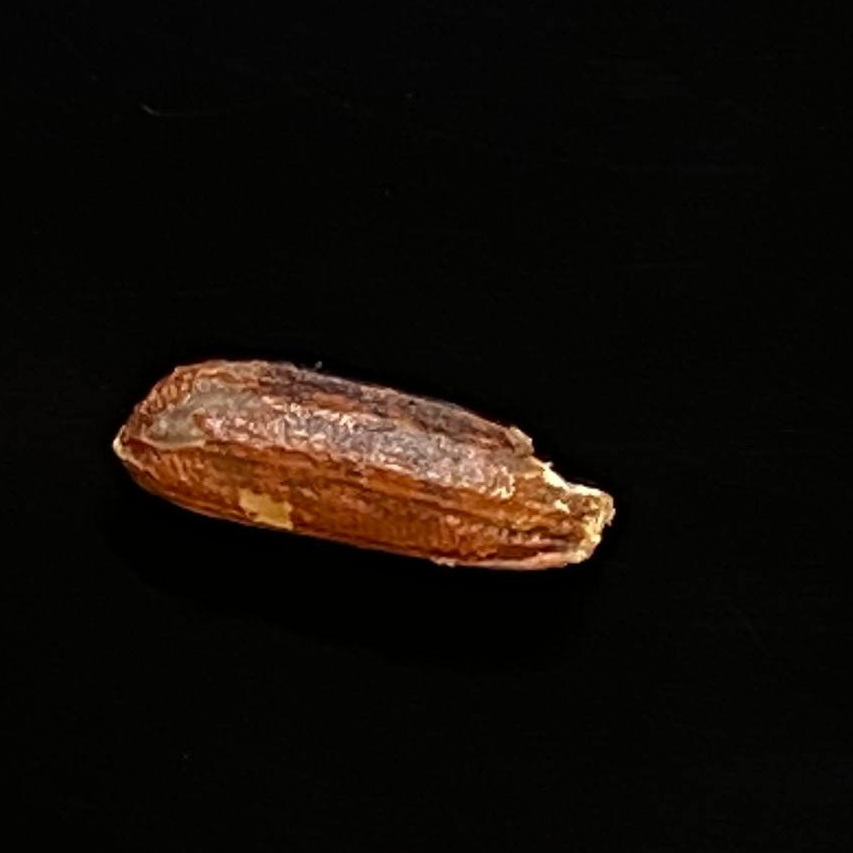
Rice variety: Ganjiya